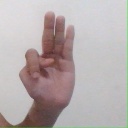
अक्षर: भ